Mindia Khitarishvili

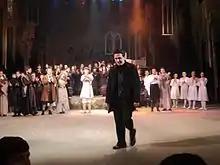
Mindia Khitarishvili takes a bow after the premier of his Rock-Opera "The ballad of Tavparavneli" (2010)

"The ballad of Tavparavneli" In two acts. /2010/ (Libretto I.Gurieli) based on the play T.Chiladze. Premiered in 2010. Batumi State Drama Theatre. Director-producer George Tavadze.